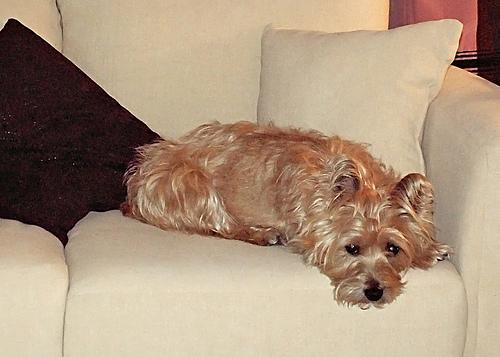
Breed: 211-n000009-cairn